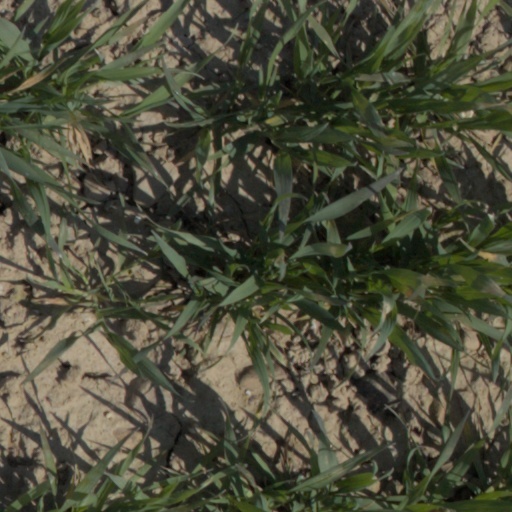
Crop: wheat